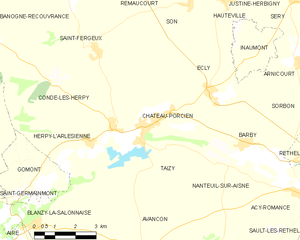
Carte des communes françaises: Château-Porcien